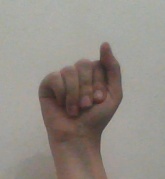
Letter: saad